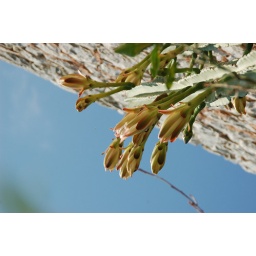
Cactus blooms by a stone wall